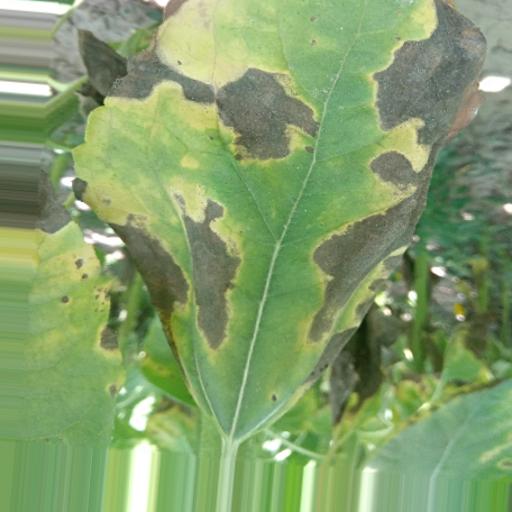
Label: Leaf_scars